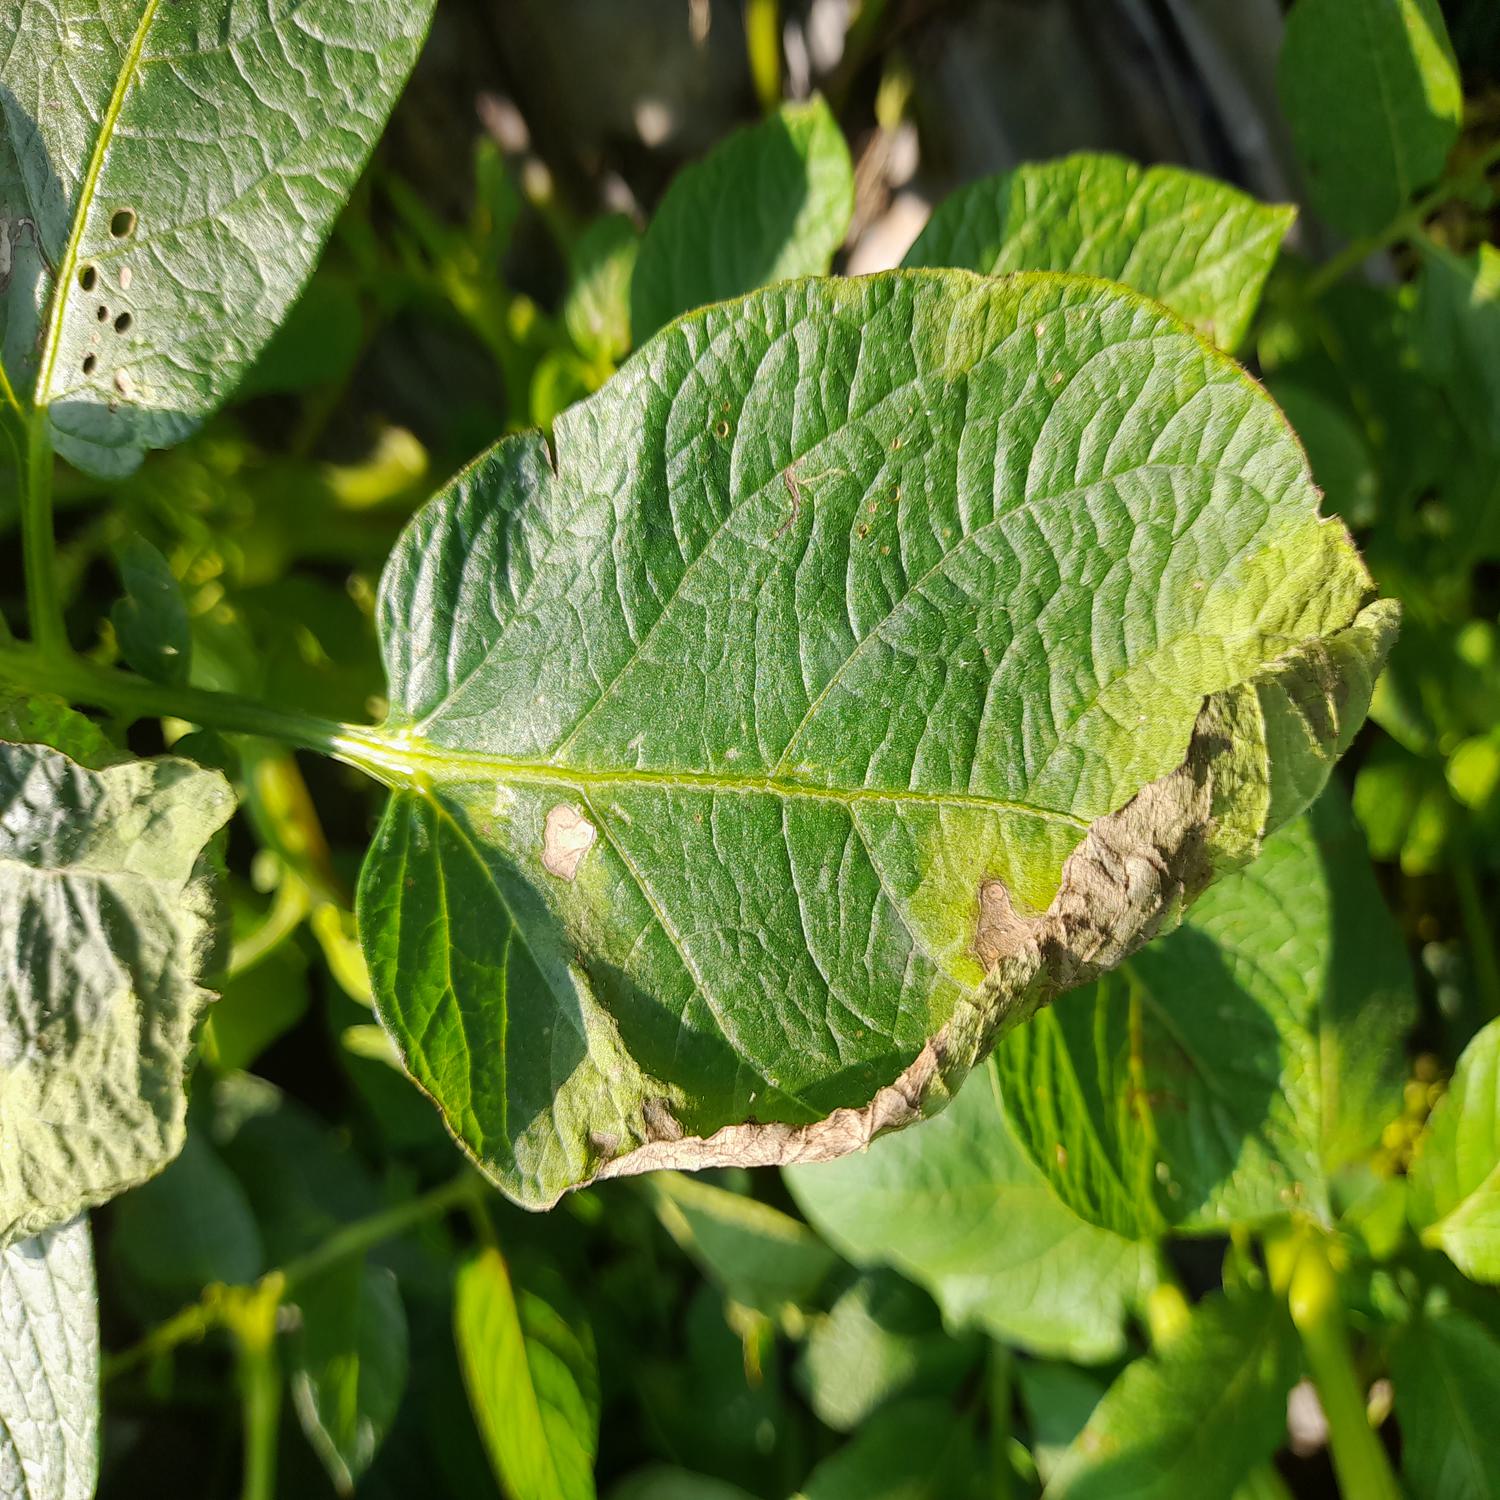
Label: Fungi